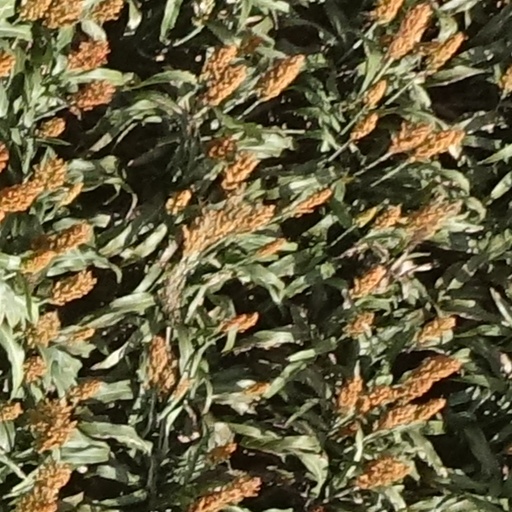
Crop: sorghum